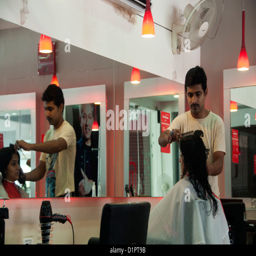
woman getting hair cut in a beauty salon